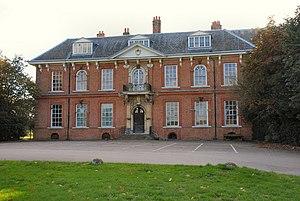
Edward Harrison était un officier de marine et un dirigeant de la Compagnie britannique des Indes orientales et un homme politique britannique qui siégea à la Chambre des communes de 1717 à 1726. Il a exercé les fonctions de président de Madras du 11 juillet 1711 au 8 janvier 1717.